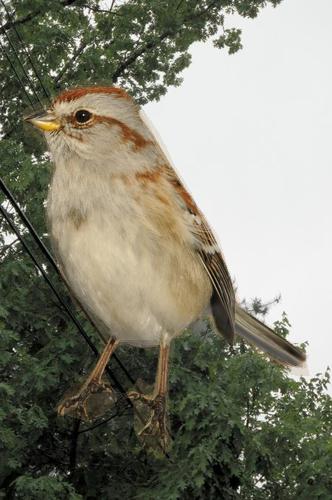
Bird species: Tree_Sparrow
Bird type: landbird
Background: land